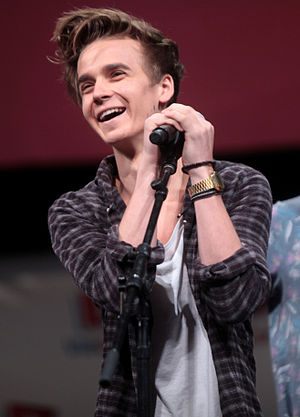
Joe Sugg
Joe Sugg i 2014
Joseph Graham "Joe" Sugg er en britisk youtuber der er kendt for sine tre Youtubekanaler ThatcherJoe, ThatcherJoeVlogs og ThatcherJoeGames. Han er lillebror til youtuberen Zoella.